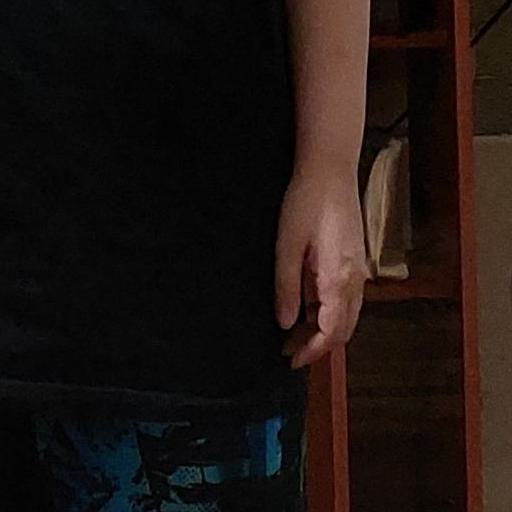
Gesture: no_gesture